Ivy Mike

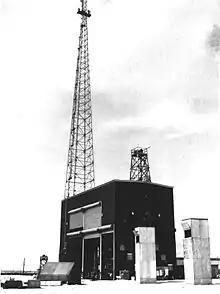
The Ivy Mike shot cab and signal tower.

The entire "Mike" device (including cryogenic equipment) weighed . It was housed in a large corrugated-aluminum building, called the shot cab, which was long,